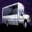
Label: bus